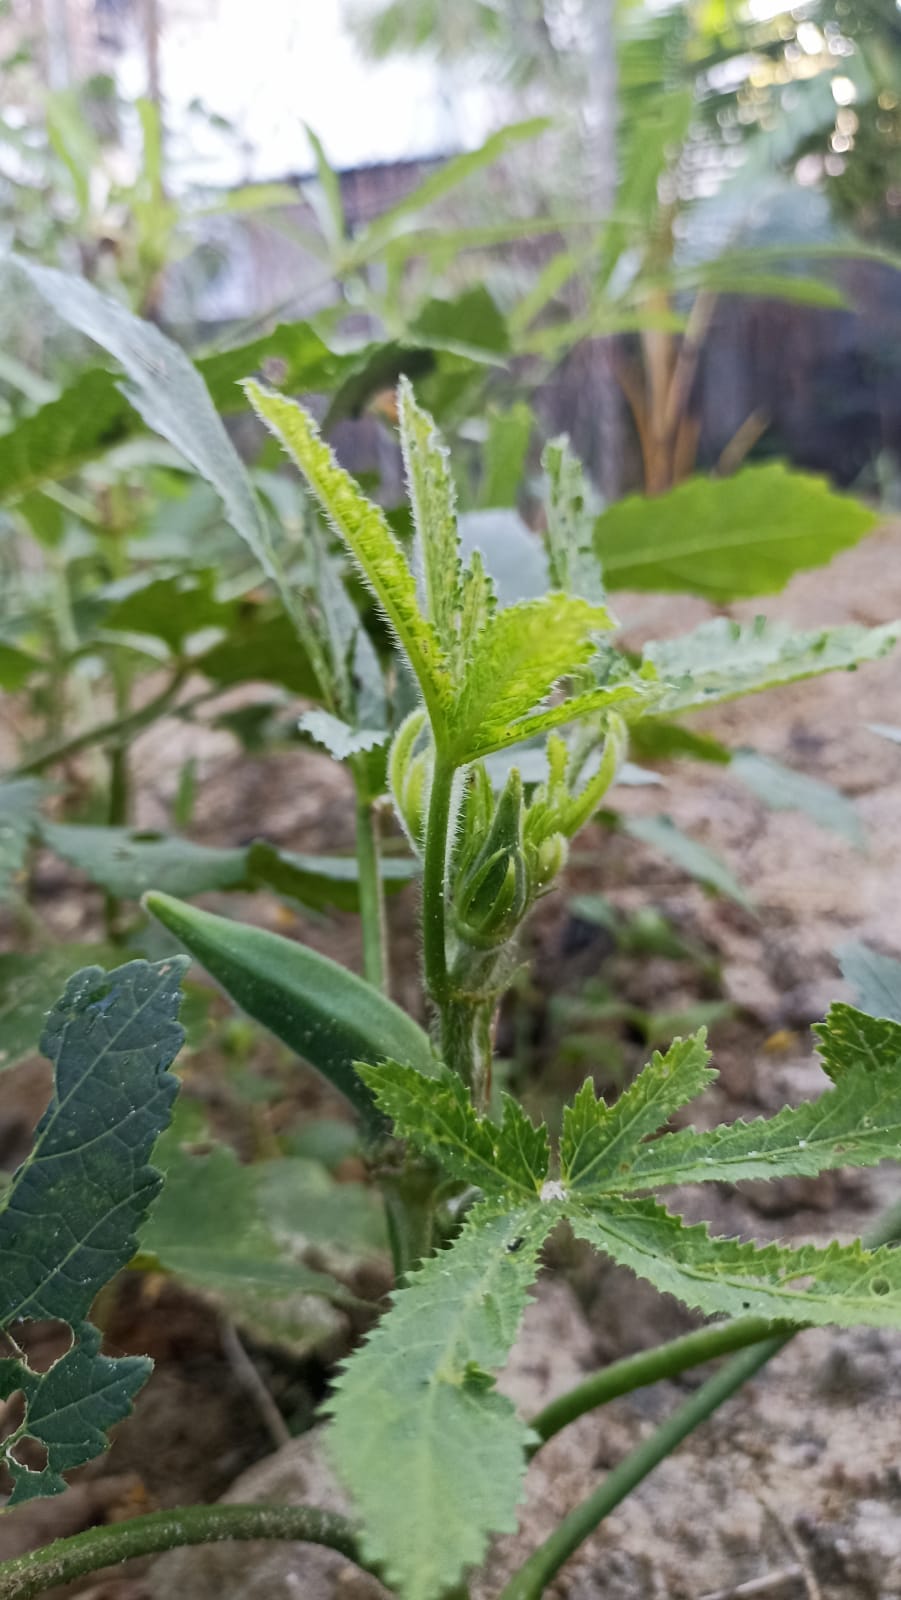
Label: Mature